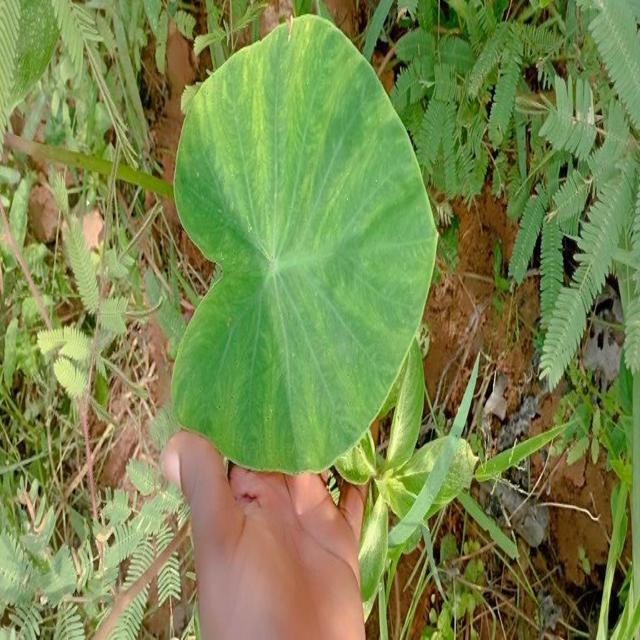
Label: Healthy